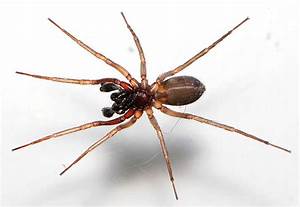
Label: spider